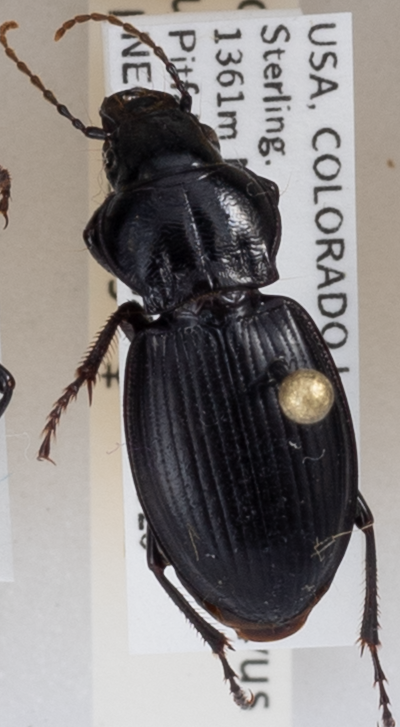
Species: Cyclotrachelus torvus
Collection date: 2018-09-20
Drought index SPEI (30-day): -0.9
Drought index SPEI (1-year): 0.86
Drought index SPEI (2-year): -0.128